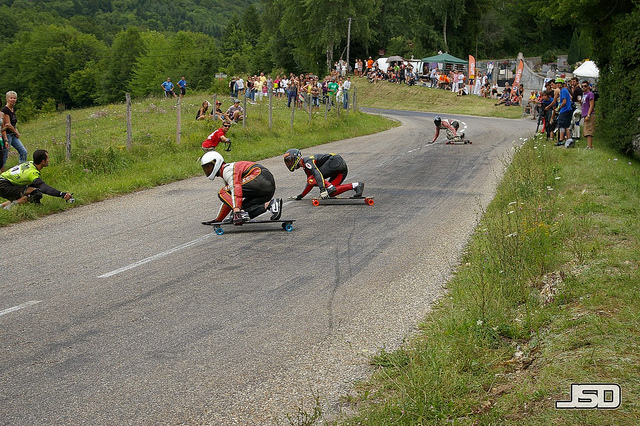
user: Given an image and a question. Answer the question in a short answer. Question: What is the name of this sporting event? Short Answer:
assistant: luge